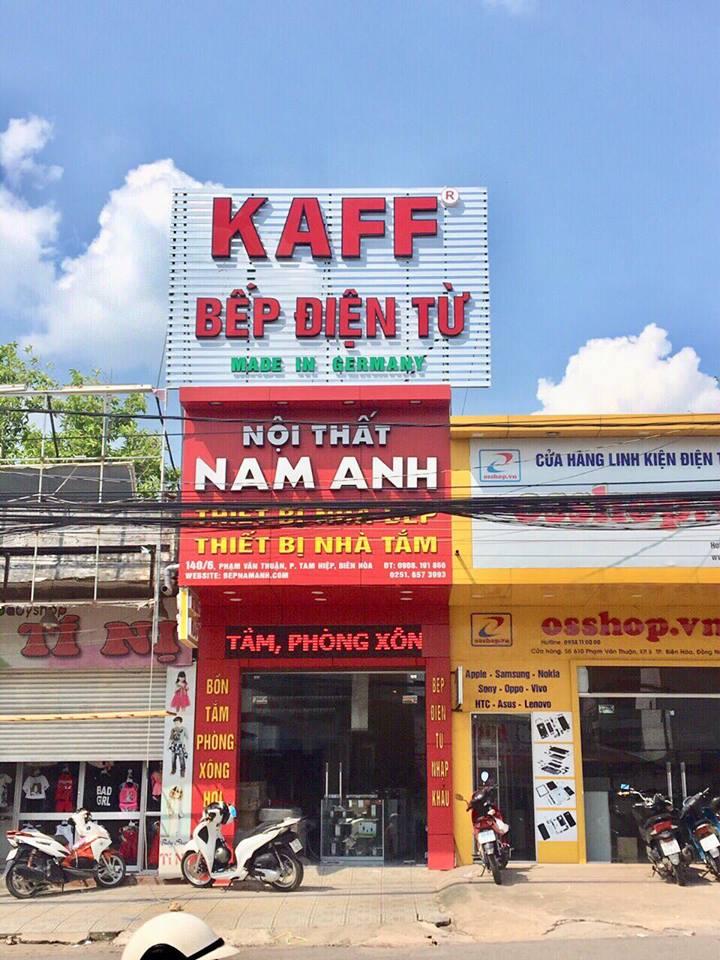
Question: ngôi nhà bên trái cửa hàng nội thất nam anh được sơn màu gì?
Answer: ngôi nhà bên trái được sơn màu vàng